Wa language

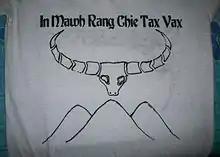
Wa writing and cultural symbols on a T-shirt

The Wa language formerly had no script and some of the few Wa that were literate used Chinese characters, while others used the Shan language and its script. Christian missionary work among the Wa began at the beginning of the 20th century first in the Burmese and later in the Chinese areas of the Wa territory. It was led by William Marcus Young, from Nebraska. The first transcription of the Wa language was devised by Young and Sara Yaw Shu Chin (Joshua) in 1931 with the purpose of translating the Bible. This first Wa alphabet was based on the Latin script and the very first publication was a compilation of Wa hymns in 1933, the Wa New Testament being completed in 1938. This transcription, known as Bible orthography, is known as lǎowǎwén 老佤文 old Wa orthography in Chinese, and is now used mainly in the Burmese Wa areas and among the Wa in Thailand through the materials published by the Wa Welfare Society "(Cub Yuh Bwan Ka son Vax, Cub Pa Yuh Phuk Lai Vax, Phuk Lai Hak Tiex Vax)" in Chiang Mai.